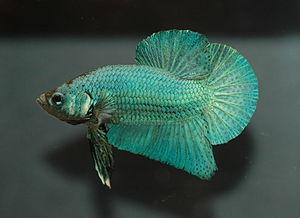
Le Combattant est une espèce de poissons de la famille des Osphronemidae. Il est originaire des eaux douces tropicales de l'Asie du Sud-Est. Cette espèce est très couramment élevée en captivité comme poisson d'aquarium un peu partout dans le monde. Des variétés domestiques existent dans différentes formes et couleurs. Dans ses pays d'origine, les mâles sont utilisés pour des combats d'animaux. En effet, ils peuvent se montrer très belliqueux entre eux et livrer des combats parfois mortels, c'est pourquoi ils sont maintenus dans des aquariums séparés. Un aquarium cubique d'au moins vingt litres est nécessaire ainsi que des plantes aquatiques et un chauffage pour aquarium, sa température doit rester comprise entre 25° et 28°. Comme pour toute espèce domestique, les aquariums de type boule sont à proscrire, certains pays européens les ont d'ailleurs interdits.